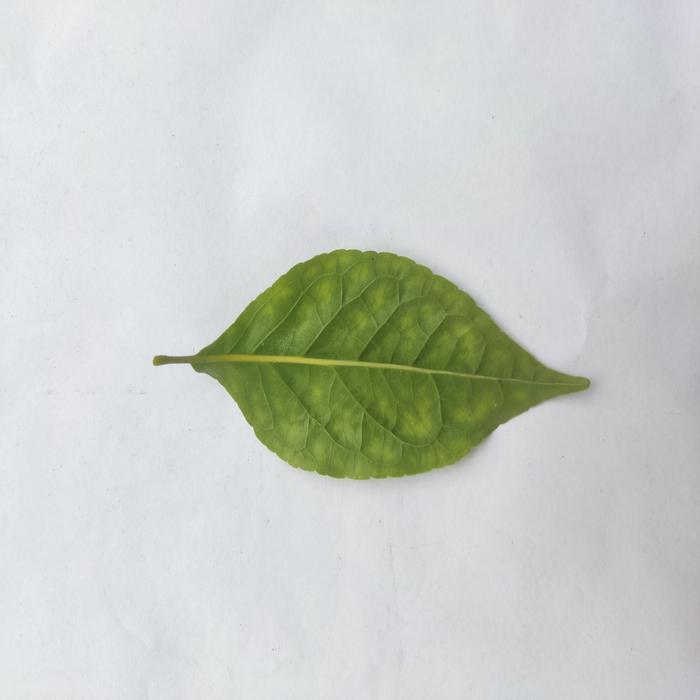
Crop: Aegle Marmelos
Leaf condition: Leaf_Spot